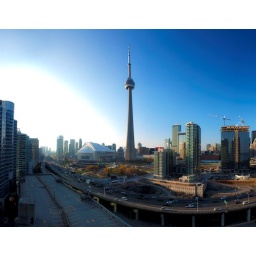
the Gardiner Expressway, CN Tower, Skydome, and more from a friend's balcony on the 18th floor in downtown Toronto